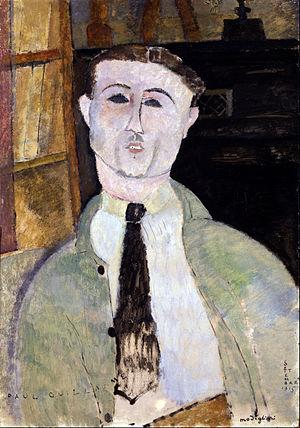
Chaïm Soutine est un peintre juif russe émigré en France, né en 1893 ou 1894 dans le village de Smilovitchi, à cette époque dans l'Empire russe, et mort à Paris le 9 août 1943.